Killswitch Engage

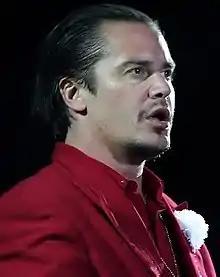
Mike Patton is a major vocal influence of Killswitch Engage.

Jesse Leach has talked about the band's label of metalcore, stating: "I never liked the term 'metalcore.' I don't think it's an accurate representation of the wide variety of bands that get lumped under that category. But I get it. People have to categorize stuff and put it into their own little category so they can describe stuff to somebody else. I like to say we're more of a metal band. It is what it is. People are going to use that term whether I like it or not."